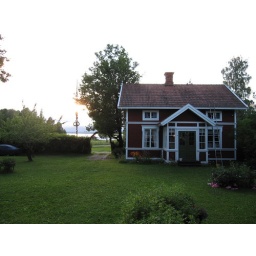
This is the main house at the summer house. The lake is in the backround